Inge Ryan

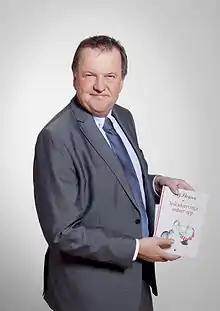
Inge Ryan as reading ambassador for Nord-Trøndelag county library

Inge Ryan (born 15 August 1956 in Overhalla Municipality) is a Norwegian politician for the Socialist Left Party. From 2009 to 2017, he was County Governor of Nord-Trøndelag. Ryan was mayor of Namsskogan Municipality from 1991 to 1995, and was a member of the Parliament of Norway from 2001 to 2009, the last four years as his party's parliamentary leader.